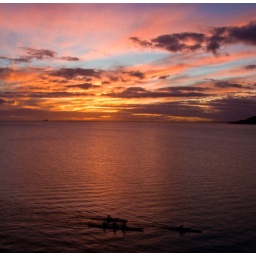
Rowing below a golden sky